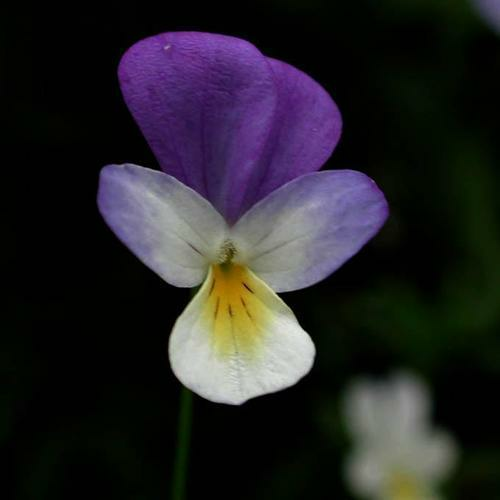
Flower: wild pansy